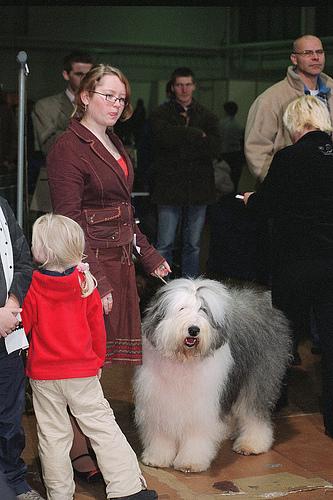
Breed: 257-n000108-Old_English_sheepdog